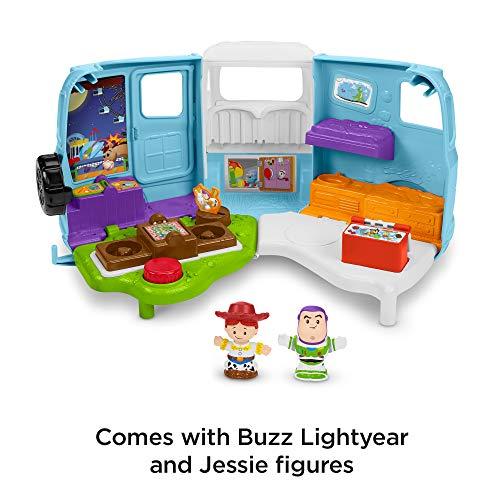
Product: Fisher-Price Disney Toy Story 4 Jessie's Campground Adventure by Little People
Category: Toys & Games | Toy Figures & Playsets | Playsets & Vehicles | Playsets
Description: Roll the RV along to send Buzz Lightyear and Jessie on an adventure.
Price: $17.99
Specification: ProductDimensions:5x5x5inches|ItemWeight:2.7pounds|ShippingWeight:3.02pounds(Viewshippingratesandpolicies)|ASIN:B07DK5J1L9|Itemmodelnumber:GFL23|Manufacturerrecommendedage:12months-5years|Batteries:2AAbatteriesrequired.(included)